Church of St. Anne, Talaulim

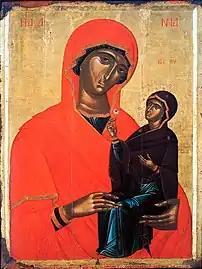
"Saint Anne and Mary", by Angelos Akotantos

The Church of St. Anne is a church and religious monument located in the Santana district of Old Goa, in Goa province, India. The 17th century church is a major example of the colonial Portuguese Baroque architecture built in Portuguese India.